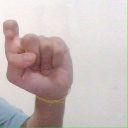
अक्षर: इ